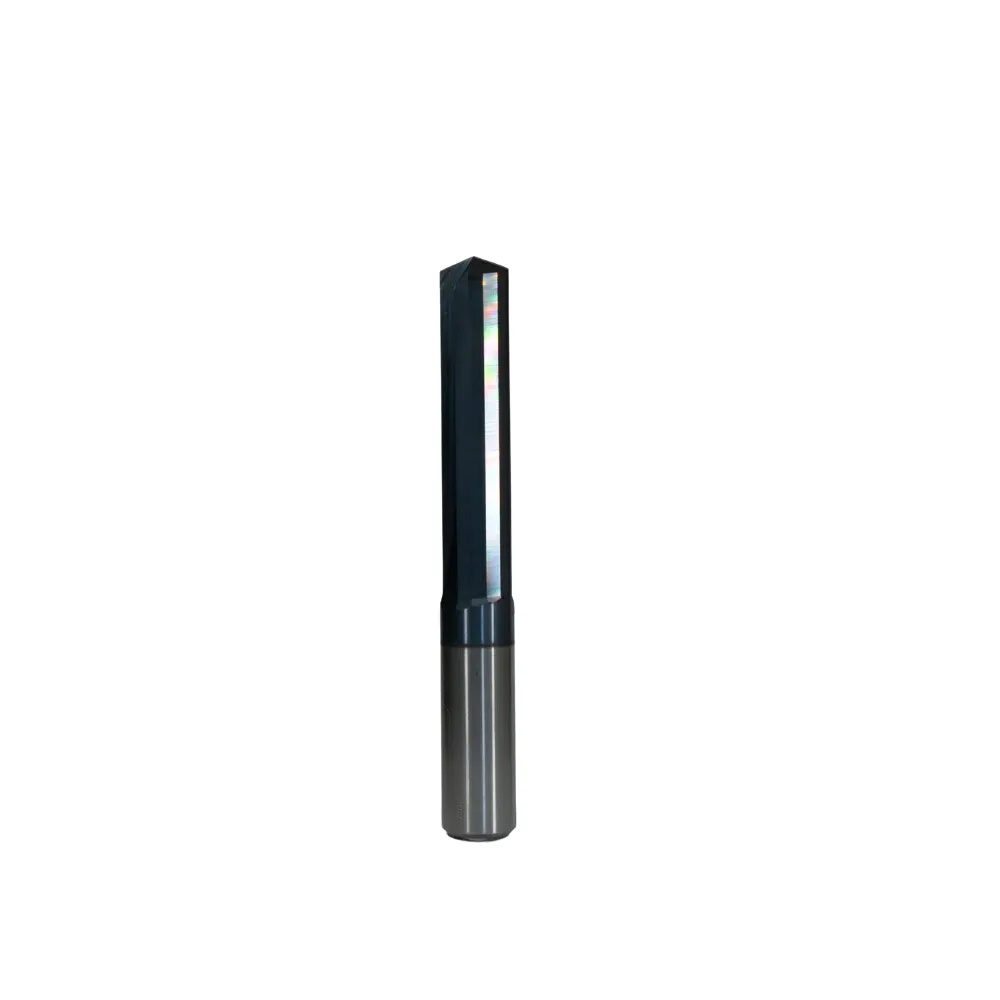
1.60mm Solid Carbide Straight Flute DRILL TiAlN 12mm x 38mm
1.60mm Solid Carbide Straight Flute DRILL TiAlN 12mm x 38mm \n Decimal: 0.063 Cut Diameter (mm): 1.6 Flute Length (mm): 16 Letter Wire: '- OAL (mm): 38 Coating: AlTiN
Brand: CobraCarbide
Category: Hardware > Tools > Drills > Pneumatic Drills > Right Angle Drills